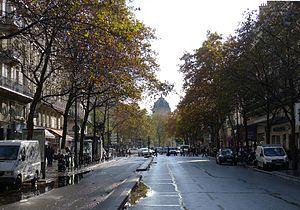
Boulevard de Sébastopol - Paris Ier
Le boulevard de Sébastopol, anciennement boulevard du Centre, est un boulevard parisien qui sépare les 1ᵉʳ et 2ᵉ, d'une part, des 3ᵉ et 4ᵉ arrondissements d'autre part.